Answer in natural language. How many Dressers are visible in the scene? Choose between the following options: 1, 2, 3, 4 or 0
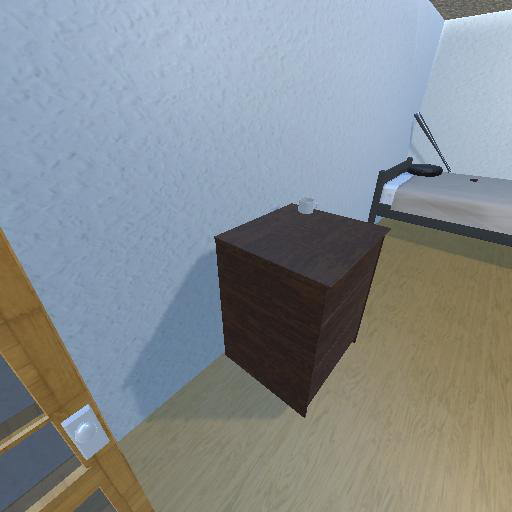
<answer>1</answer>